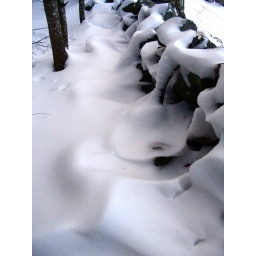
Wind blowing through and over a stone wall carved these sculpted forms.